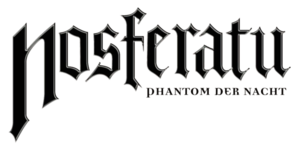
Nosferatu - vampyren
Nosferatu - vampyren er en tysk-fransk vampyr-gyser fra 1979 instrueret af Werner Herzog. Filmen er en nyindspilning af F.W. Murnaus stumfilm med samme titel fra 1922. Det skal bemærkes, at begge film adskiller sig væsentligt fra Bram Stokers Dracula-versionen. Hovedrollen som vampyren Dracula spilles af Klaus Kinski, mens andre ledende roller spilles af Isabelle Adjani og Bruno Ganz.